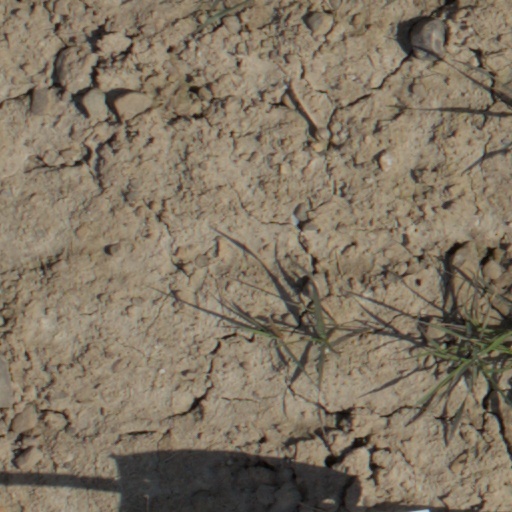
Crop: wheat